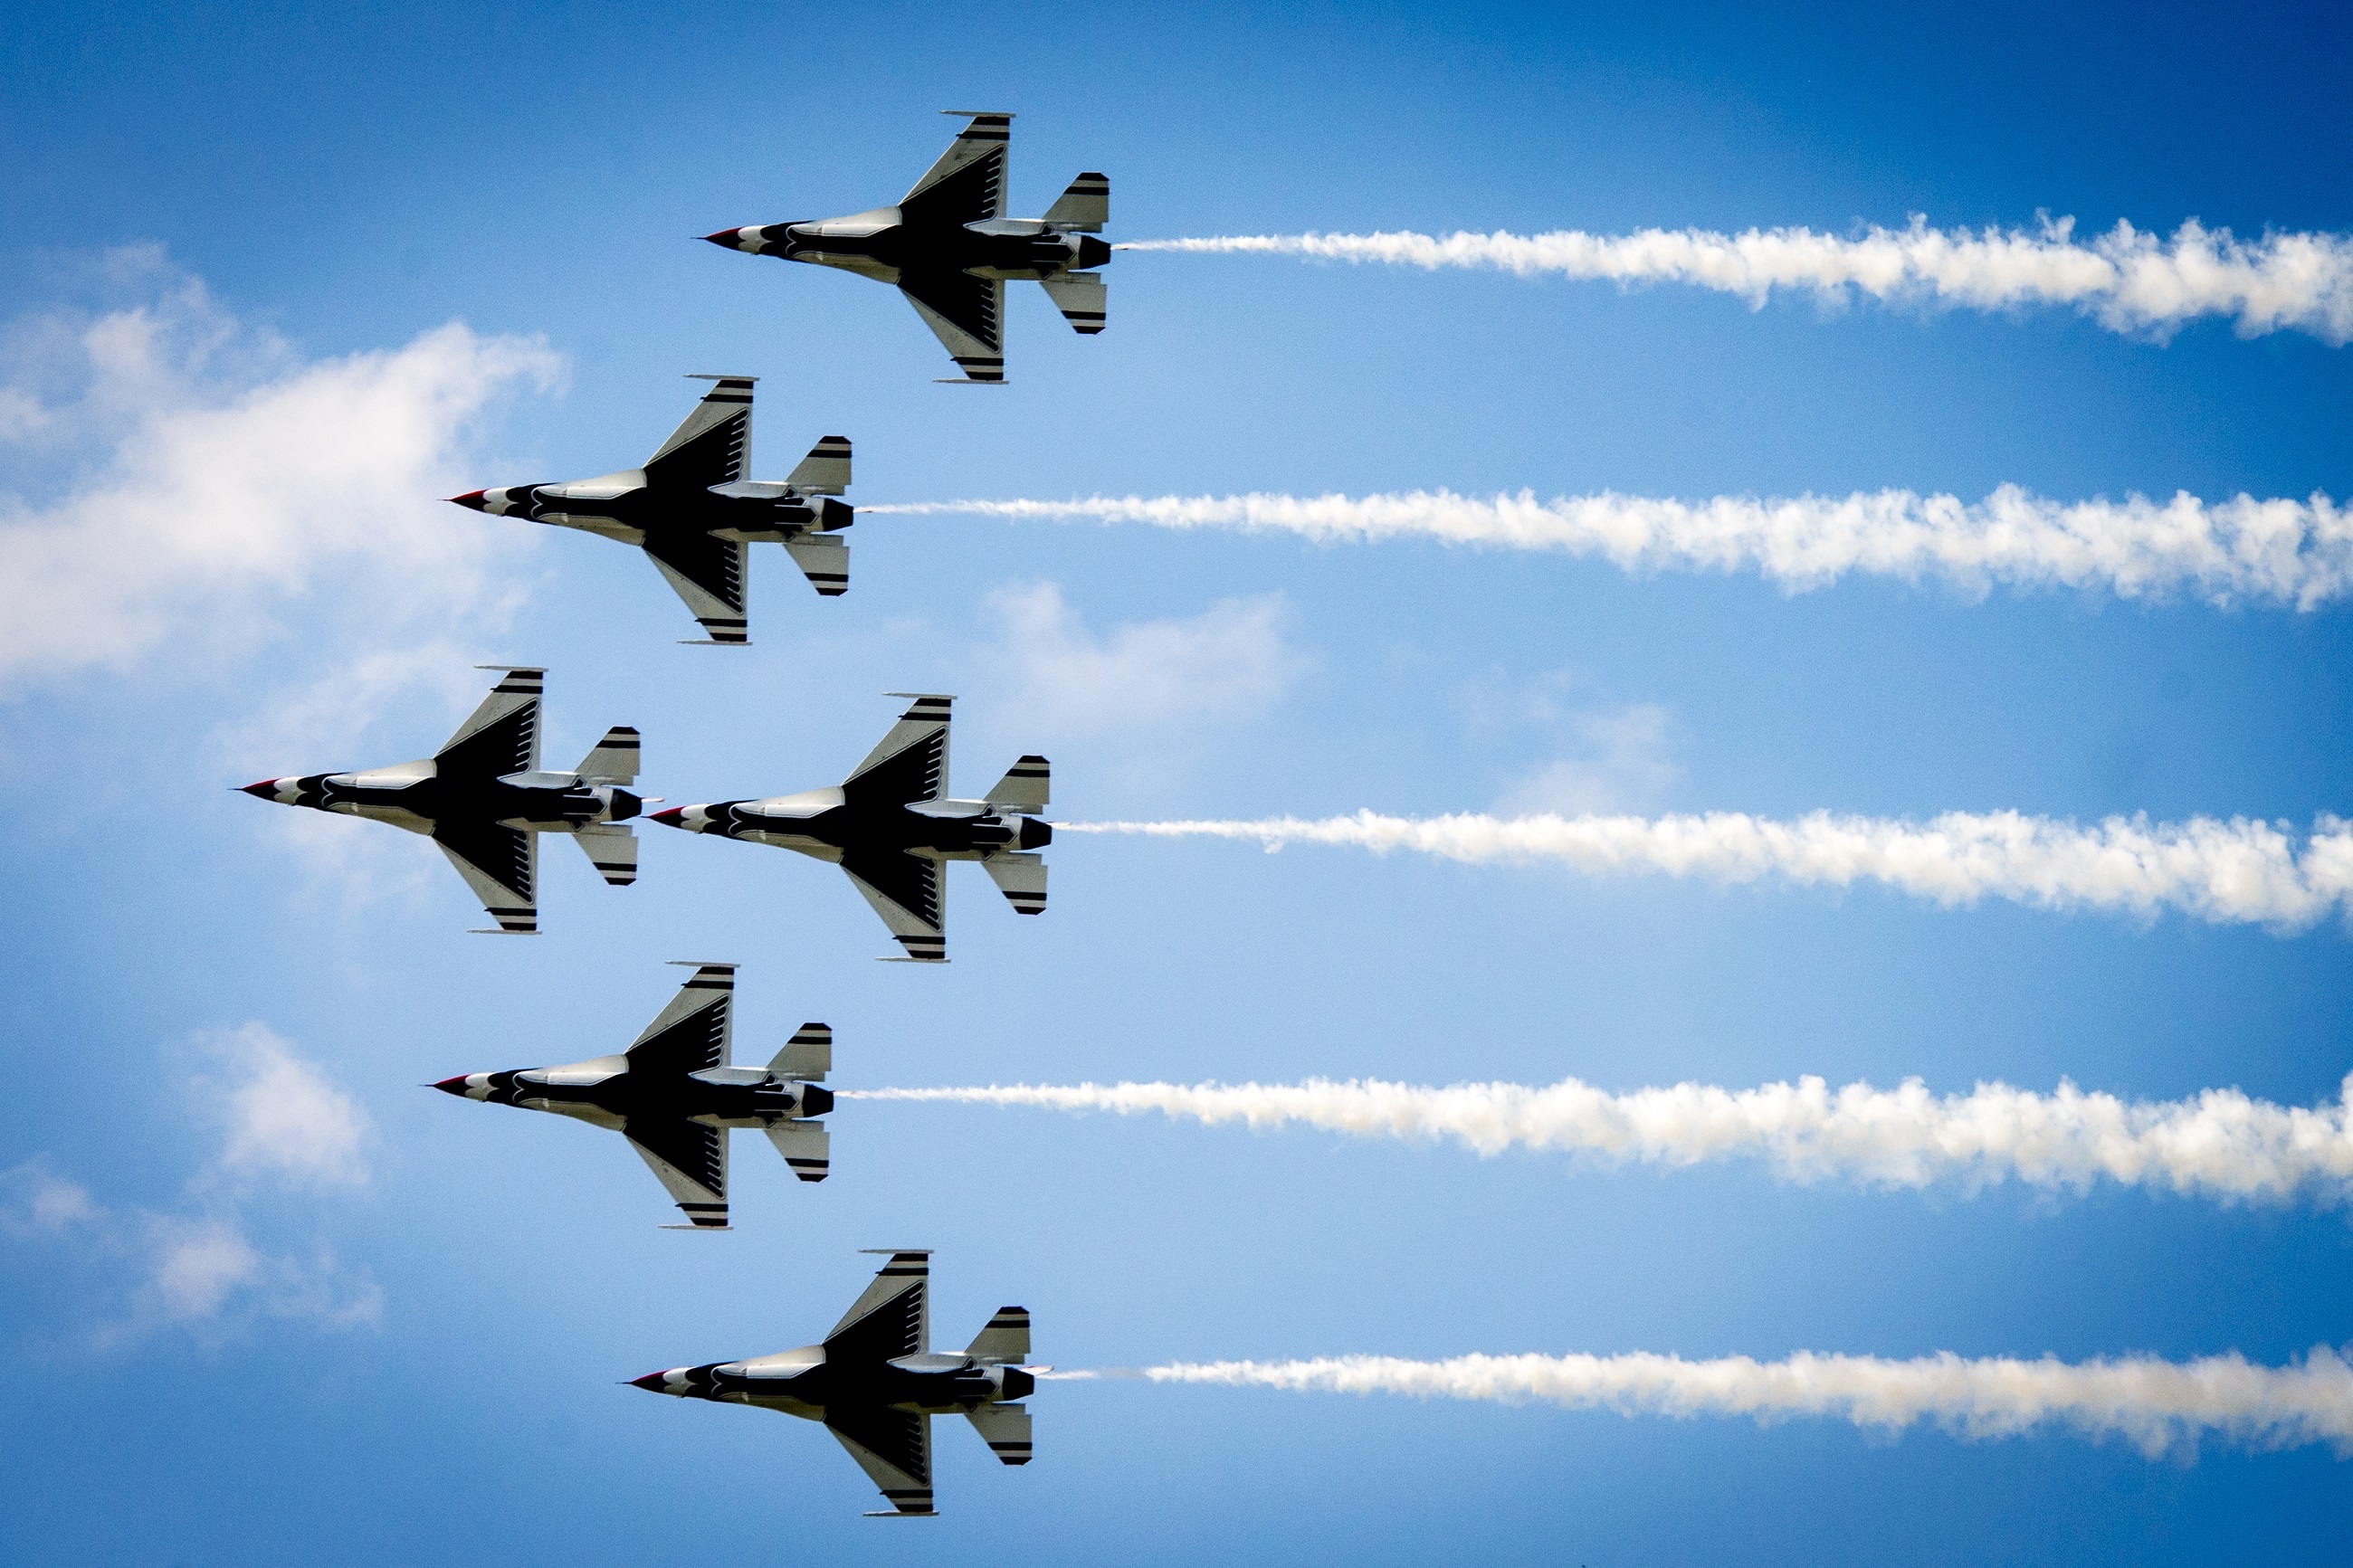
wing, sky, airplane, plane, aircraft, military, formation, vehicle, airline, aviation, flight, usa, airplanes, event, bomber, fighter, takeoff, jets, thunderbirds, air show, air force, jet aircraft, aerobatics, fighter aircraft, military aircraft, atmosphere of earth, general aviation